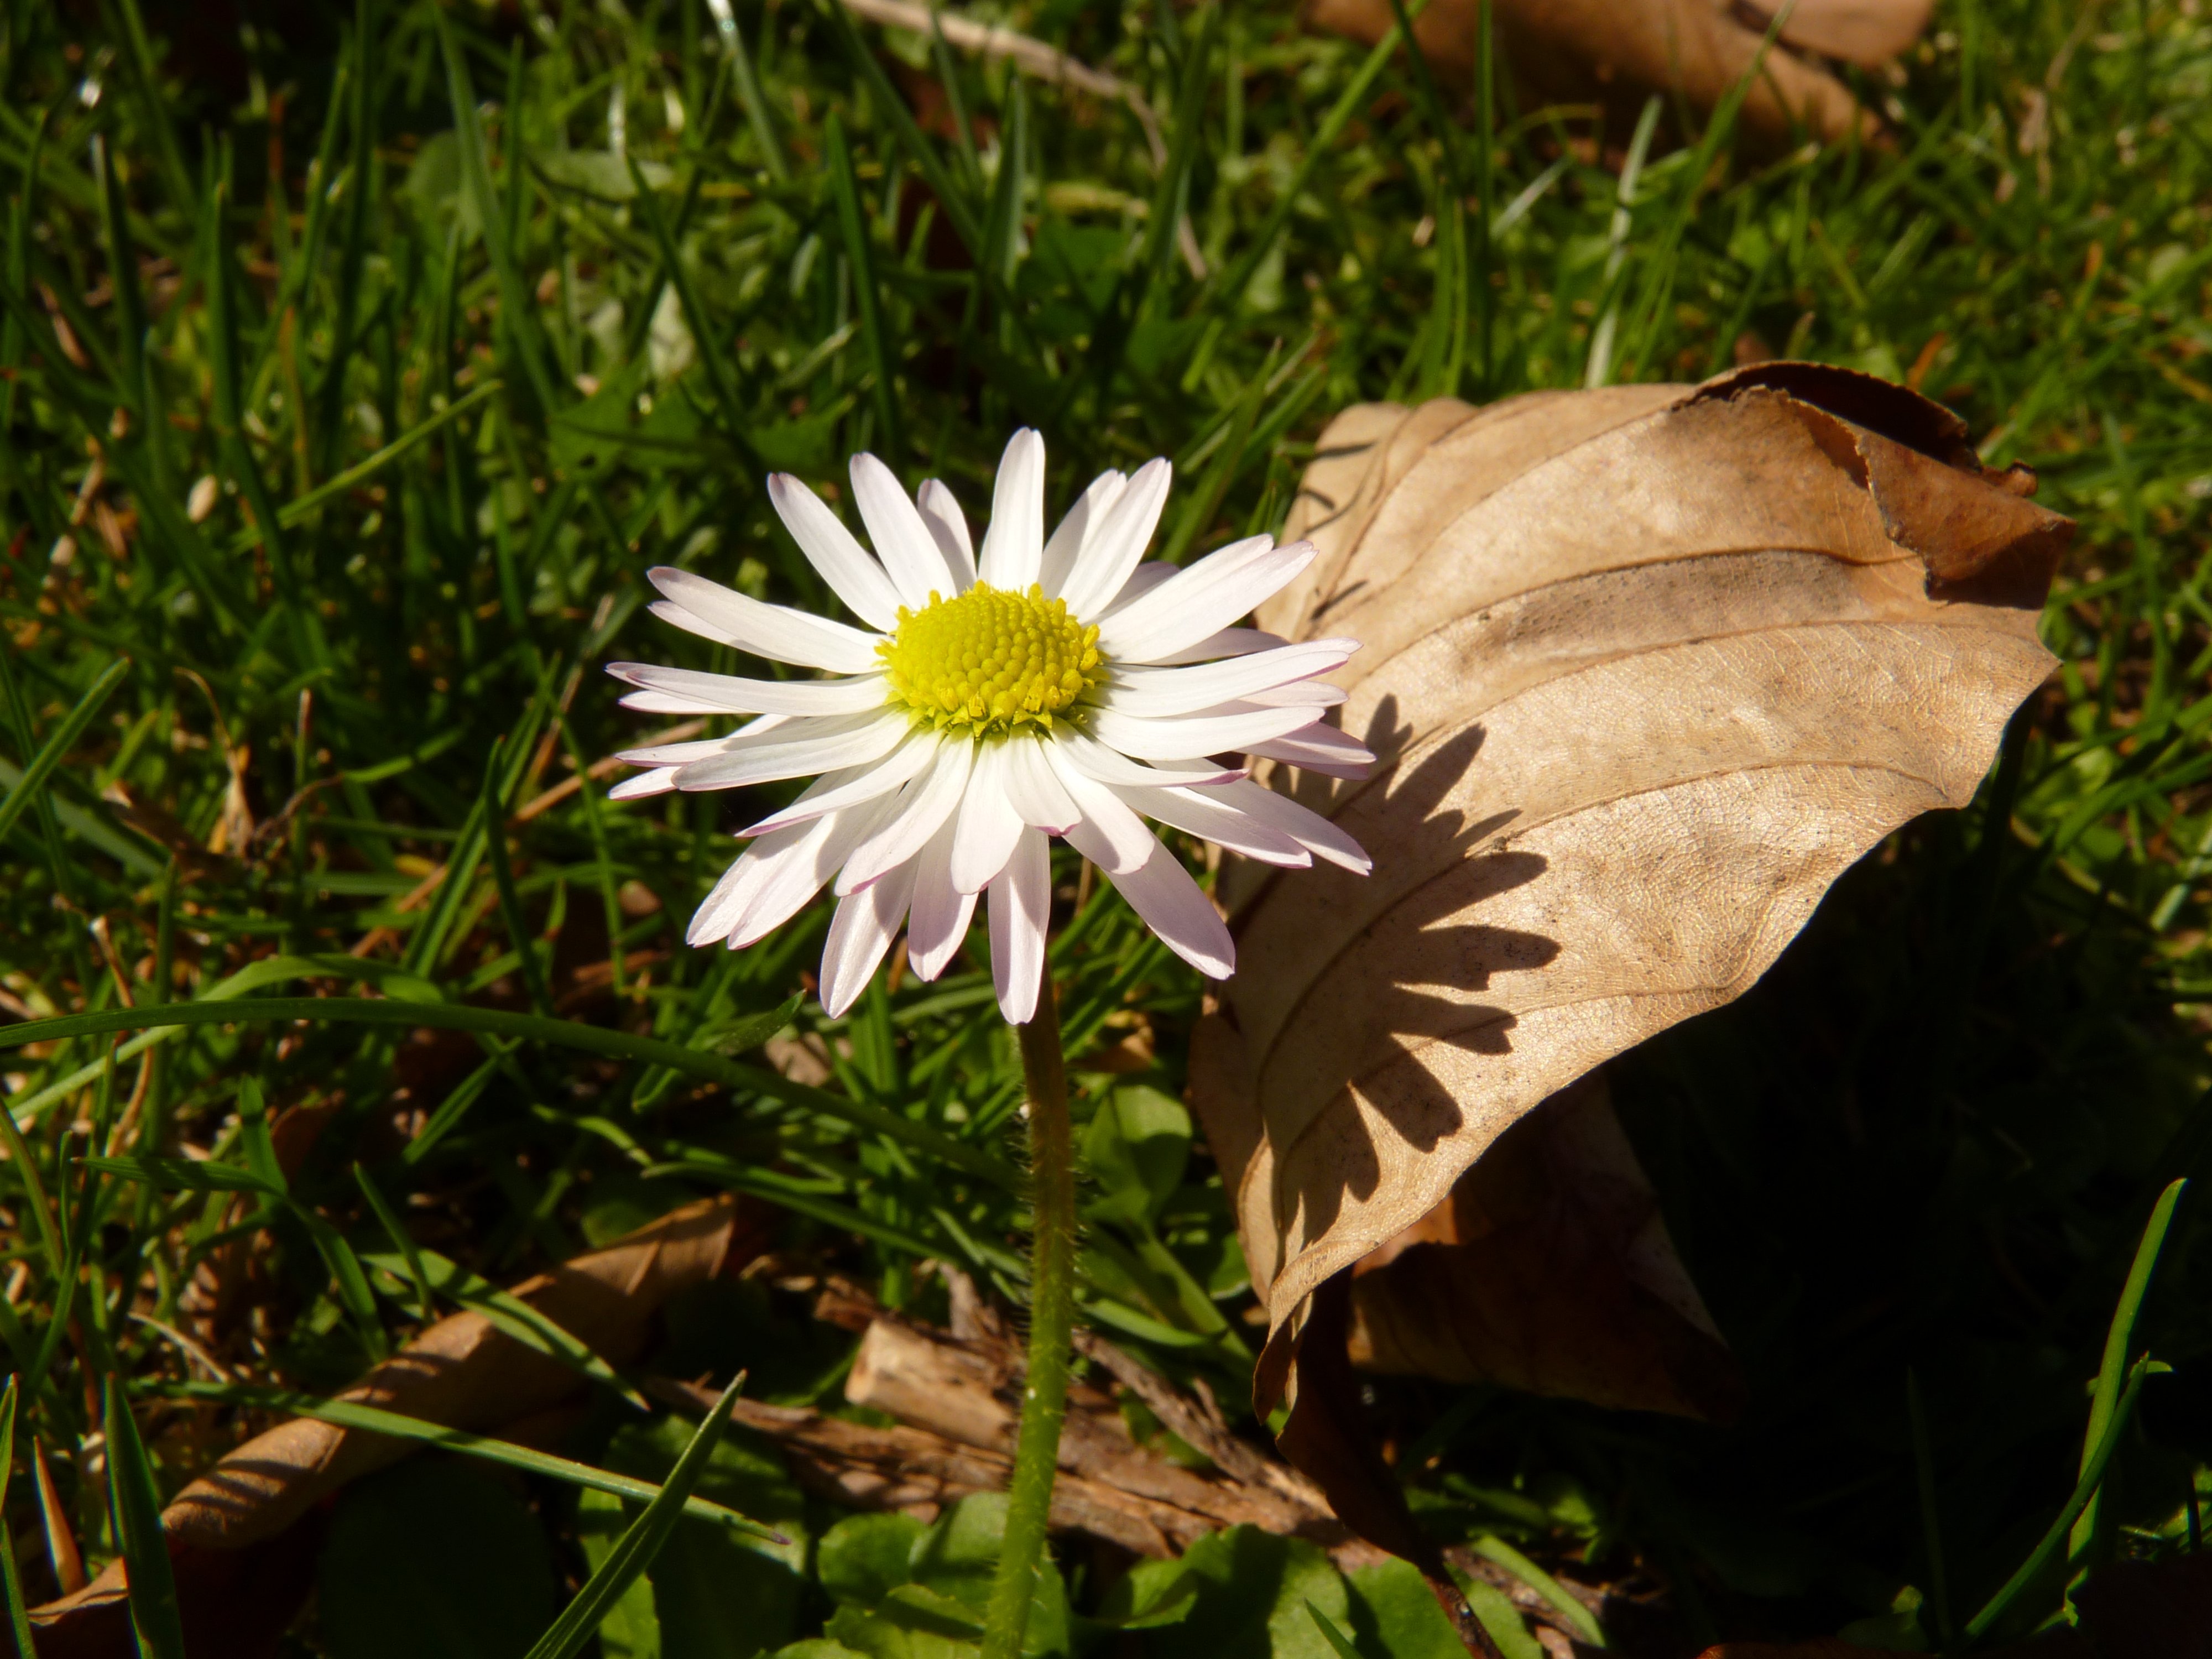
flower, nature, flora, plant, green, grass, botany, leaf, land plant, flowering plant, petal, daisy family, daisy, macro photography, wildflower, sunlight, meadow, autumn, garden